Anglo-Egyptian treaty of 1936

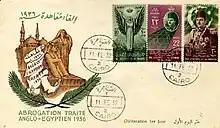
An Egyptian stamp issued for the abrogation of the treaty, February 1952

Following the abrupt withdrawal of an offer by Britain and the United States to fund the building of the Aswan Dam, Egypt nationalized the Suez Canal on 26 July 1956, ostensibly to pay for the dam, although in reality the Soviets provided most of the funding. The nationalization was technically in violation of the international agreement that Nasser had signed on 19 October 1954, although he agreed to pay compensation to the shareholders. Some months later, France, Israel and Britain colluded to overthrow Nasser, and the Suez Crisis ensued. After international pressure and threats from the 2 new superpowers (the United States and the USSR), Britain, France and Israel were all forced to withdraw from Egypt, and the canal remained under Egyptian control.